RTÉ News: One O'Clock

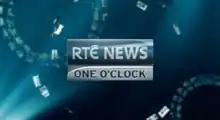
On-screen logo 2009

The News at One launched on 16 October 1989 together with an extended daytime television service on RTÉ 1. The original presenter was Éamonn Lawlor, who had returned to Ireland after ten years as Europe correspondent for RTÉ News. A unified look across all RTÉ news output was immediately introduced with the "News at One" using the same theme music, opening titles and promos as the early evening "" bulletin.